Beaucaire, Gard

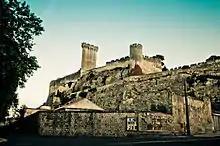
Château de Beaucaire, view from the north

Beaucaire is located on the River Rhône some 15 km south-west of Avignon and 10 km north of Arles. Across the river from Beaucaire lies Tarascon, which is in Bouches-du-Rhône department of Provence. Access to the commune is by the D999 road from Jonquières-Saint-Vincent in the west which passes through the north of the commune and the town and continues east to Tarascon. The D966L comes from Saint-Bonnet-du-Gard in the north and comes down the banks of the Rhône to the town. The D90 branches off the D986L in the commune and passes in a circle around the town then continues east across the Rhone changing to the D99B. The D15 goes south from the town to Fourques. The D38 goes south-west from the town to Bellegarde. The D28 links the "Ile du Comte" to the east bank of the Rhone. A railway passes through the commune coming from Tarascon in the east with a station in the commune then it continues to Nîmes in the west. Beaucaire station has rail connections to Nîmes, Avignon and Montpellier. Apart from the main town there are also the districts of Gaudon, Tour Saint-Pierre, Pauvre Menage, Malatrache, Mas du Consul, Mas Saint-Andre du Boschet, Mas de la Bastide, Mas des Lecques, Le Fer a Cheval, Saujean, Mas de Sicard, Bieudon, and Enclos d'Argent. The commune has a large urban area in the north-east with the rest of the commune farmland. There is also an extensive network of irrigation canals covering most of the farmland.